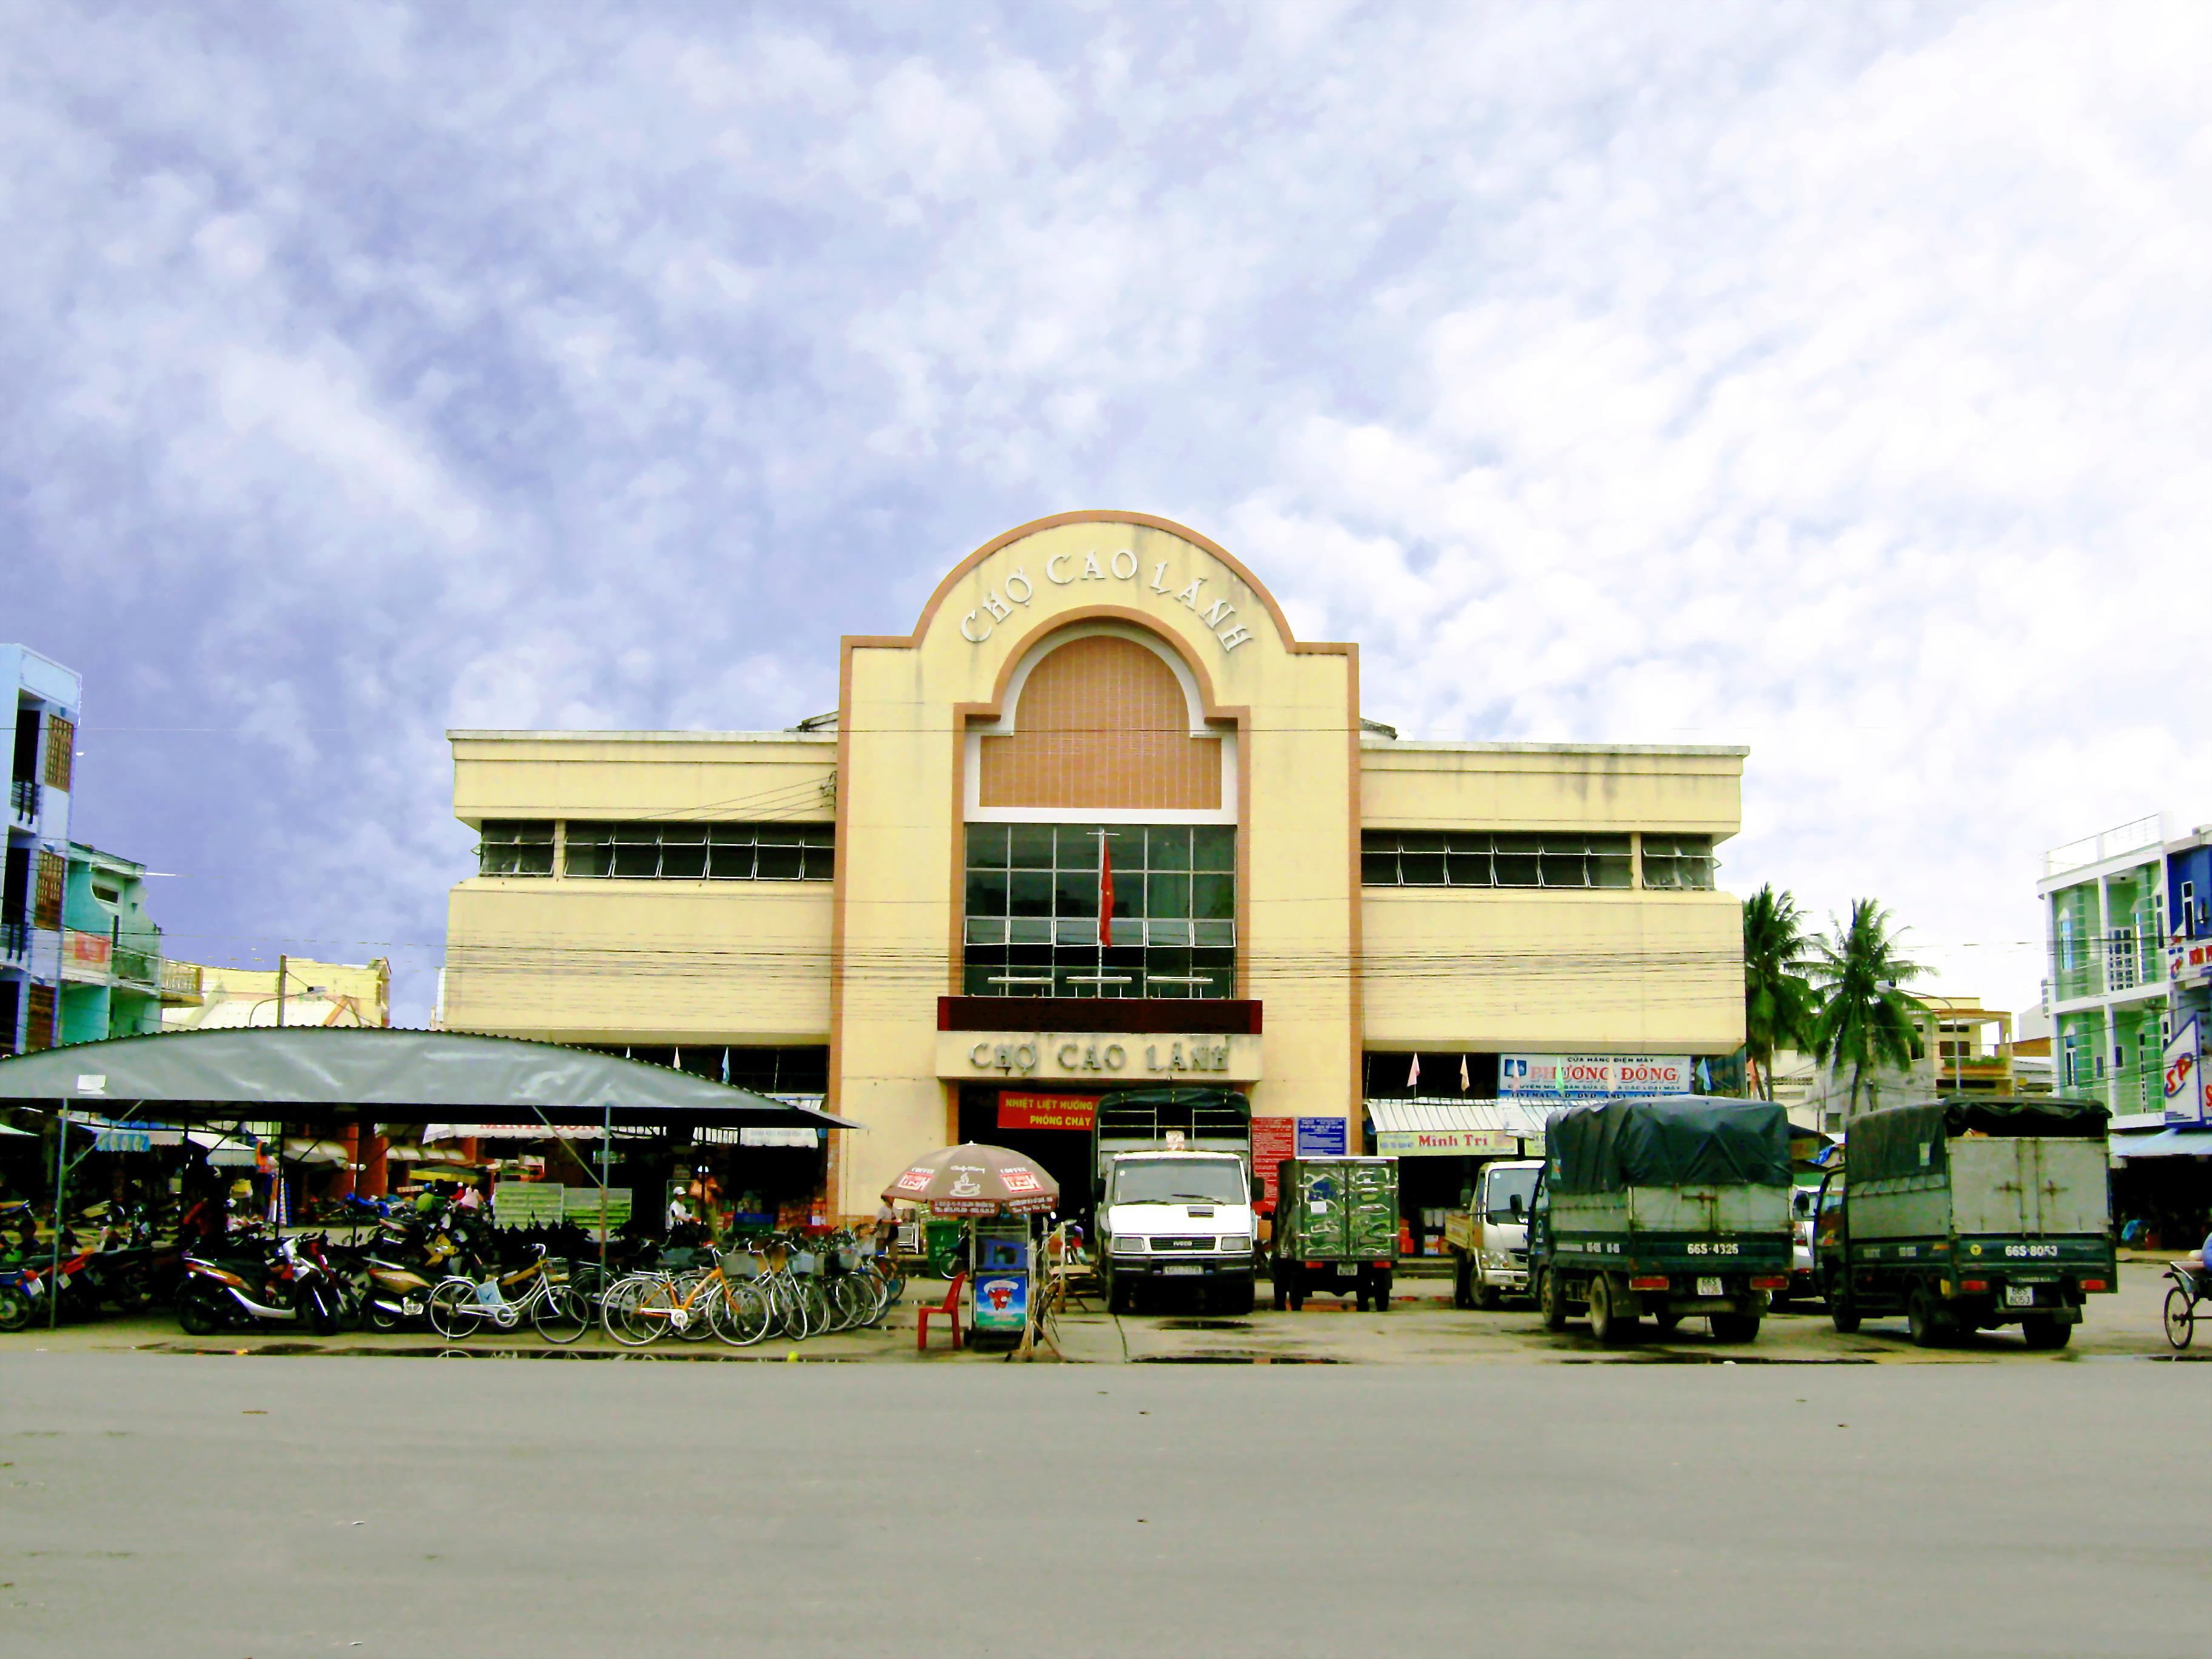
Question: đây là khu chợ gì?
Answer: chợ cao lãnh